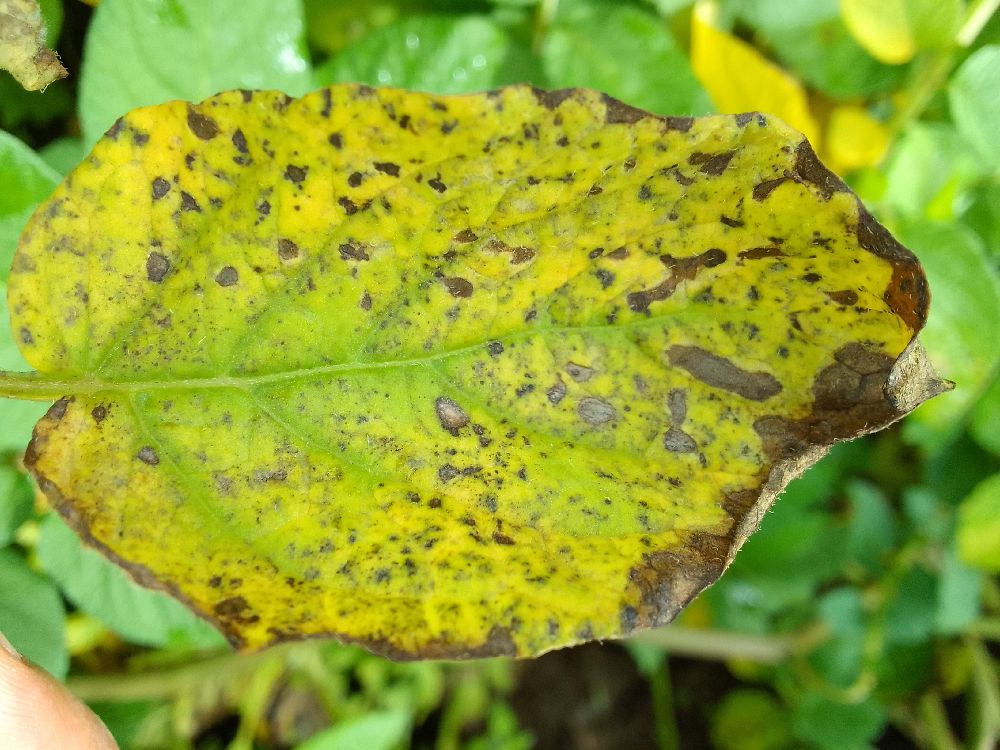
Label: Early blight